Stereographic projection

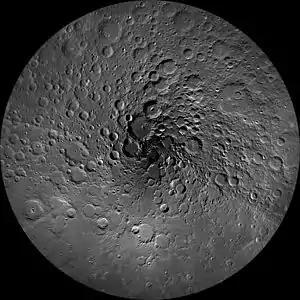
A stereographic projection of the Moon, showing regions polewards of 60° North. Craters which are circles on the sphere appear circular in this projection, regardless of whether they are close to the pole or the edge of the map.

The stereographic is the only projection that maps all circles on a sphere to circles on a plane. This property is valuable in planetary mapping where craters are typical features. The set of circles passing through the point of projection have unbounded radius, and therefore degenerate into lines.